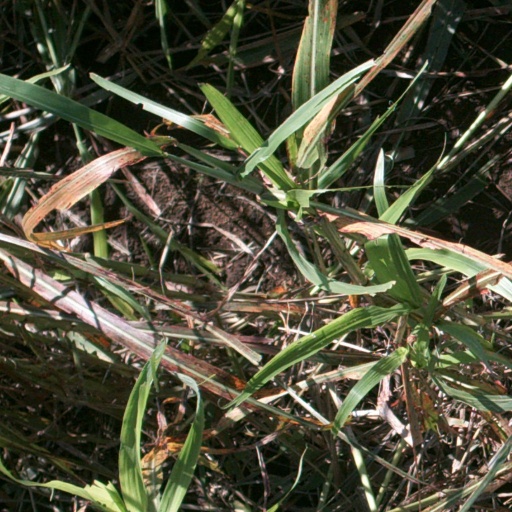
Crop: sorghum